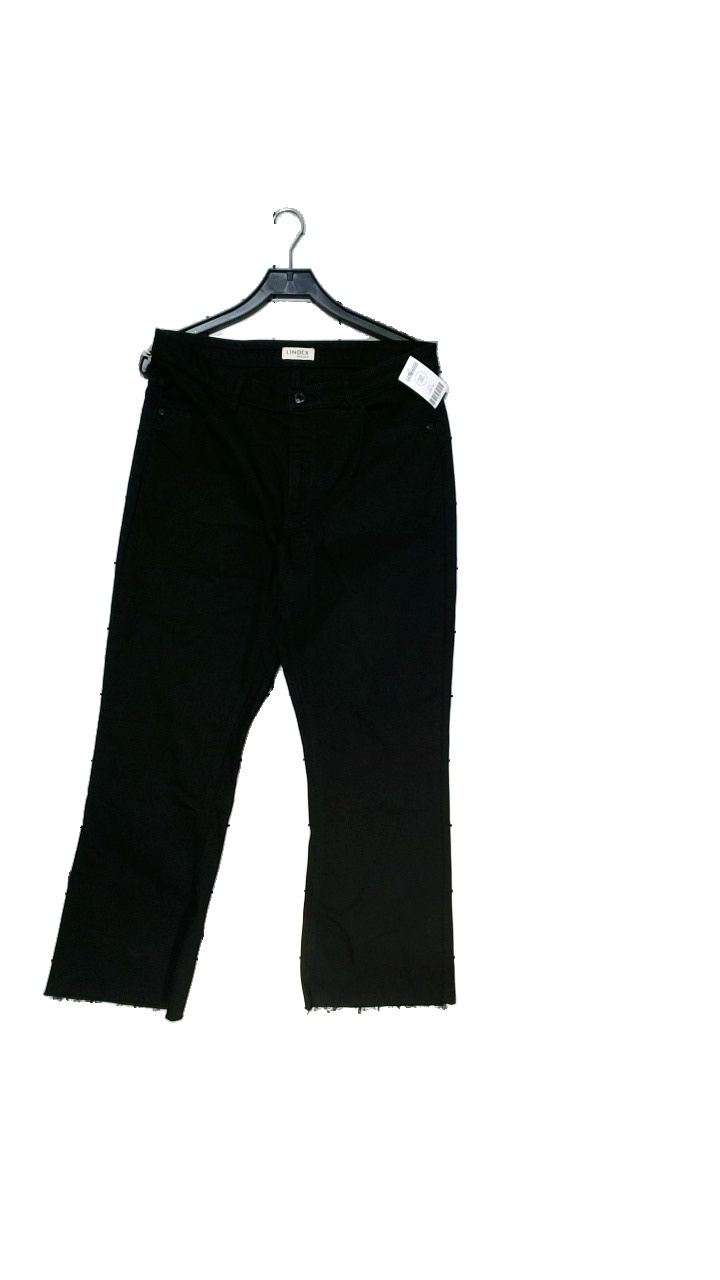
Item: Jeans (Ladies)
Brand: Lindex
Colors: Black
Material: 98% cotton, 2% elastane
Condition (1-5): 5
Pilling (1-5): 5
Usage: Reuse
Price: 100-150